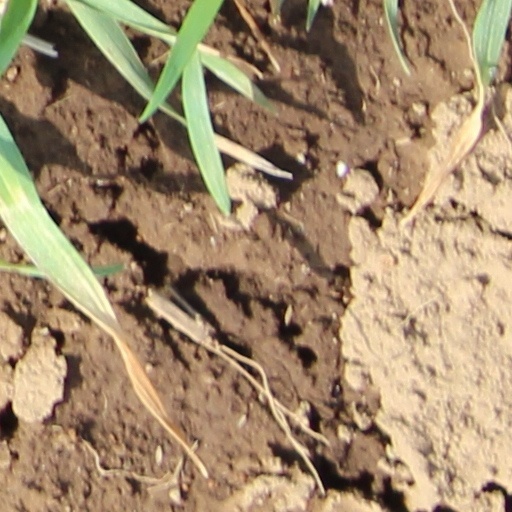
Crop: wheat